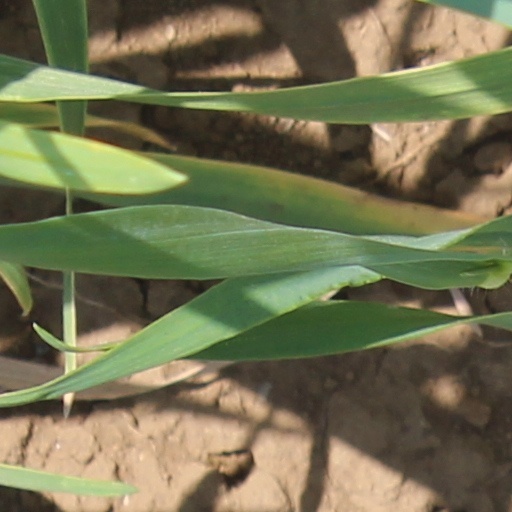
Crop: wheat